King Edward VI Handsworth School

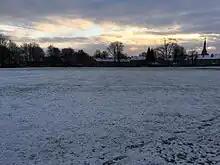
View of the School Field - February 2018

Latin was also removed from the curriculum in 2004 and replaced with drama, which had previously been on the curriculum in the late 20th century.